Adaptation

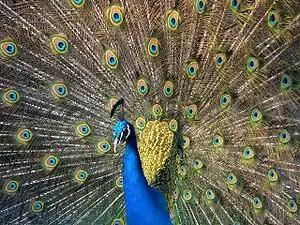
An Indian peacock's trainin full display

In coevolution, where the existence of one species is tightly bound up with the life of another species, new or 'improved' adaptations which occur in one species are often followed by the appearance and spread of corresponding features in the other species. In other words, each species triggers reciprocal natural selection in the other. These co-adaptational relationships are intrinsically dynamic, and may continue on a trajectory for millions of years, as has occurred in the relationship between flowering plants and pollinating insects.